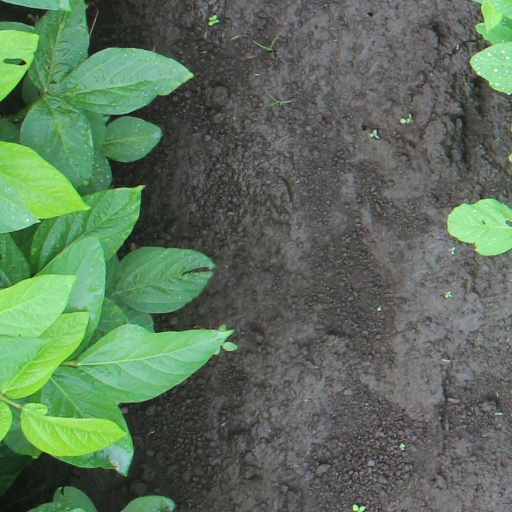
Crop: soybean